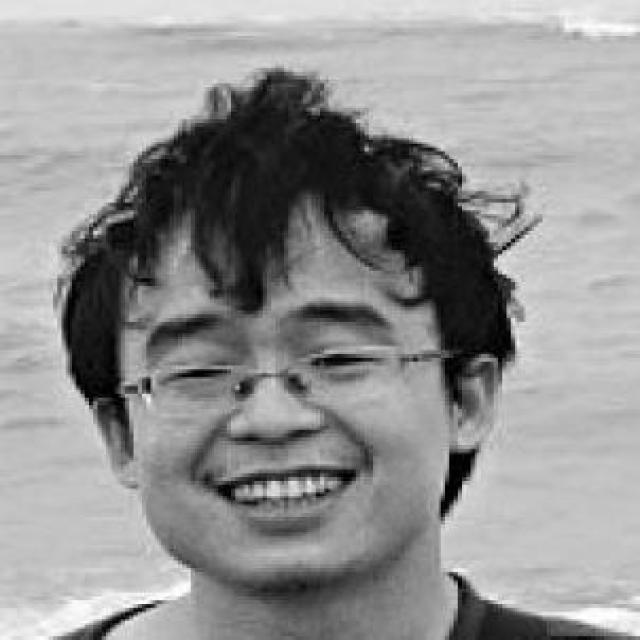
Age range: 21-44